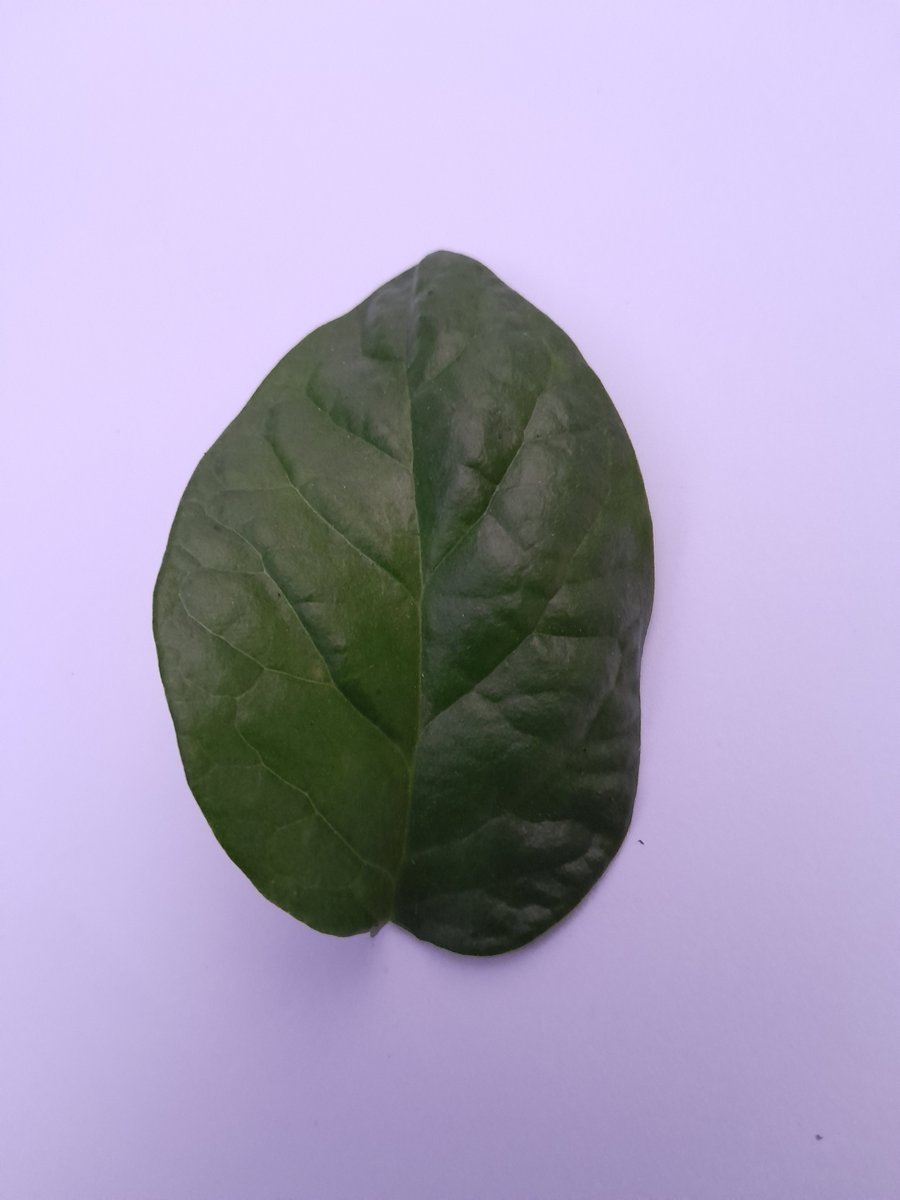
Label: Healthy-Leaf